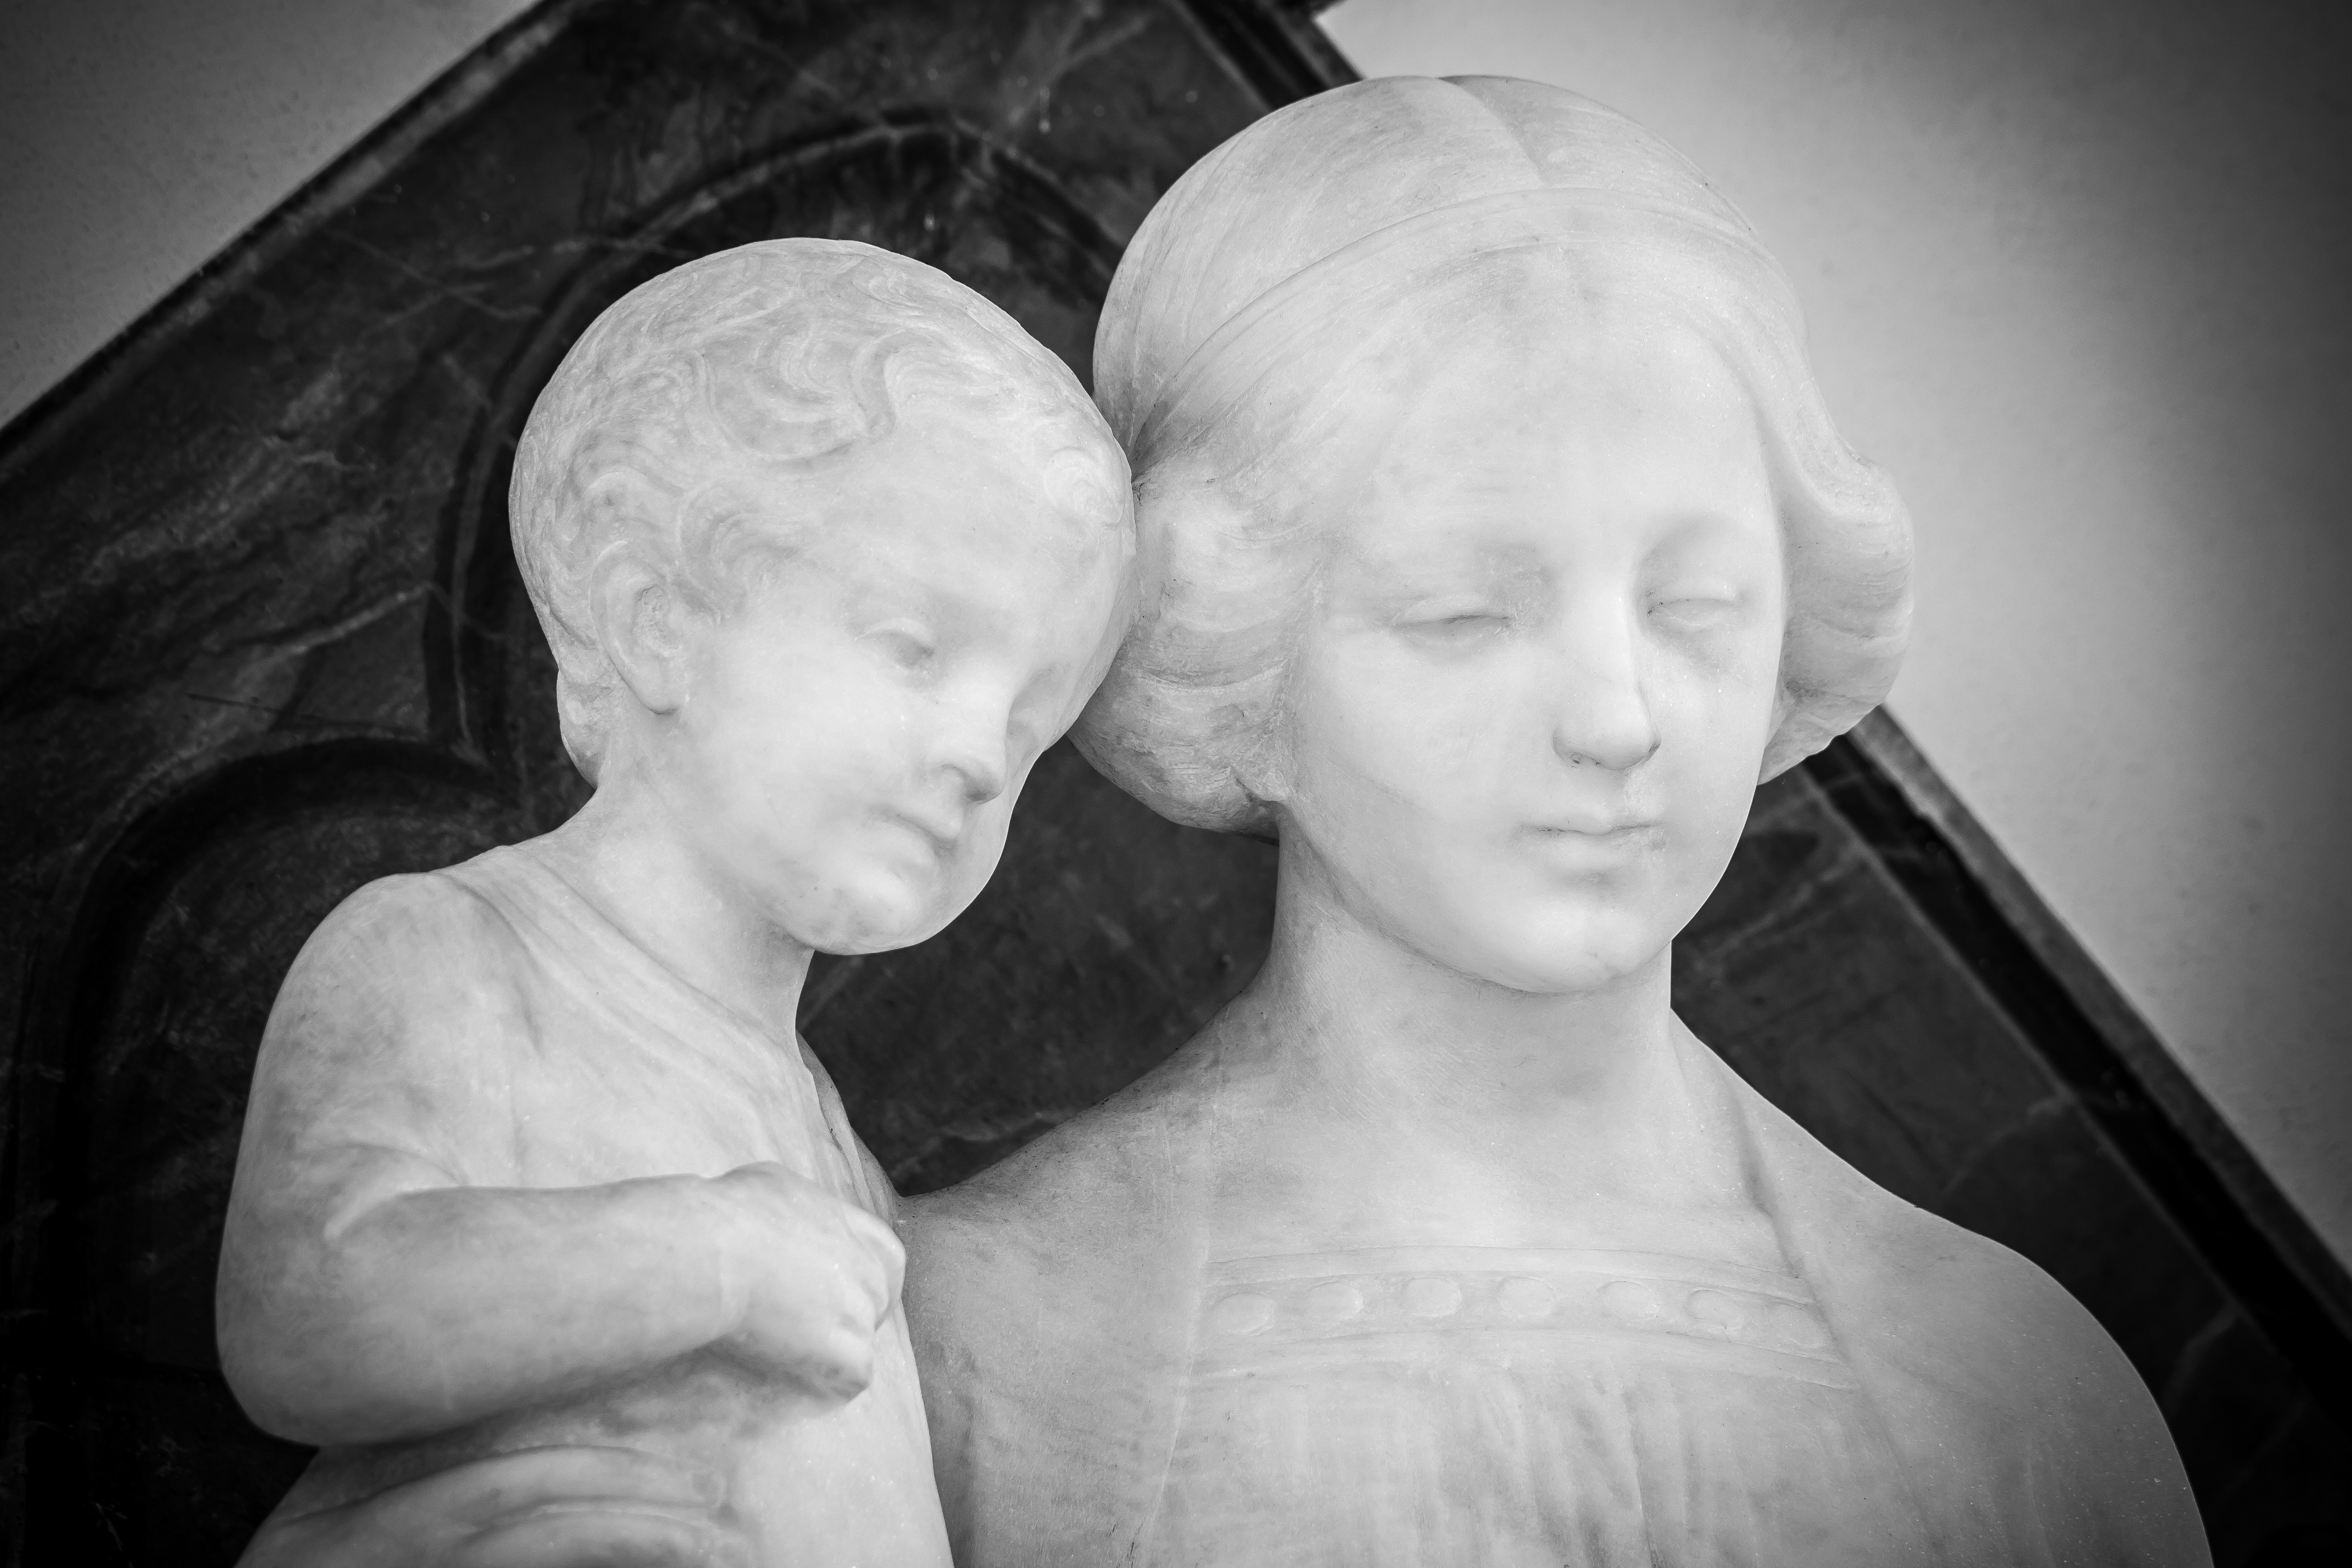
man, person, black and white, people, white, photography, male, portrait, religion, child, black, monochrome, christian, fig, christ, faith, infant, photograph, maria, jesus, christianity, holy, art nouveau, god, jesus christ, madonna, mother of god, holy maria, monochrome photography, portrait photography, human positions